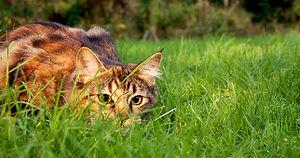
Suite française est une suite romanesque inachevée d'Irène Némirovsky. Parue aux Éditions Denoël à la rentrée littéraire 2004, elle lui vaut l'attribution à titre posthume du prix Renaudot et devient un best-seller.